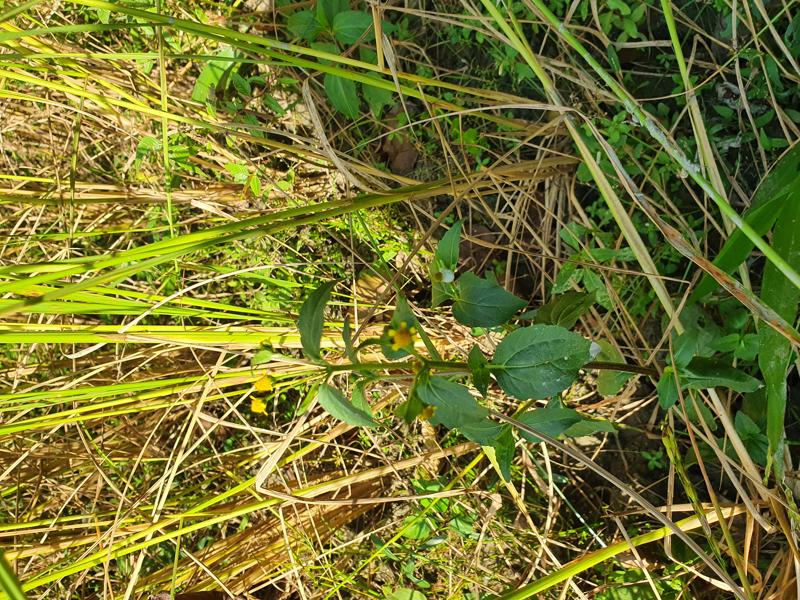
Weed species: Synedrella nodiflora